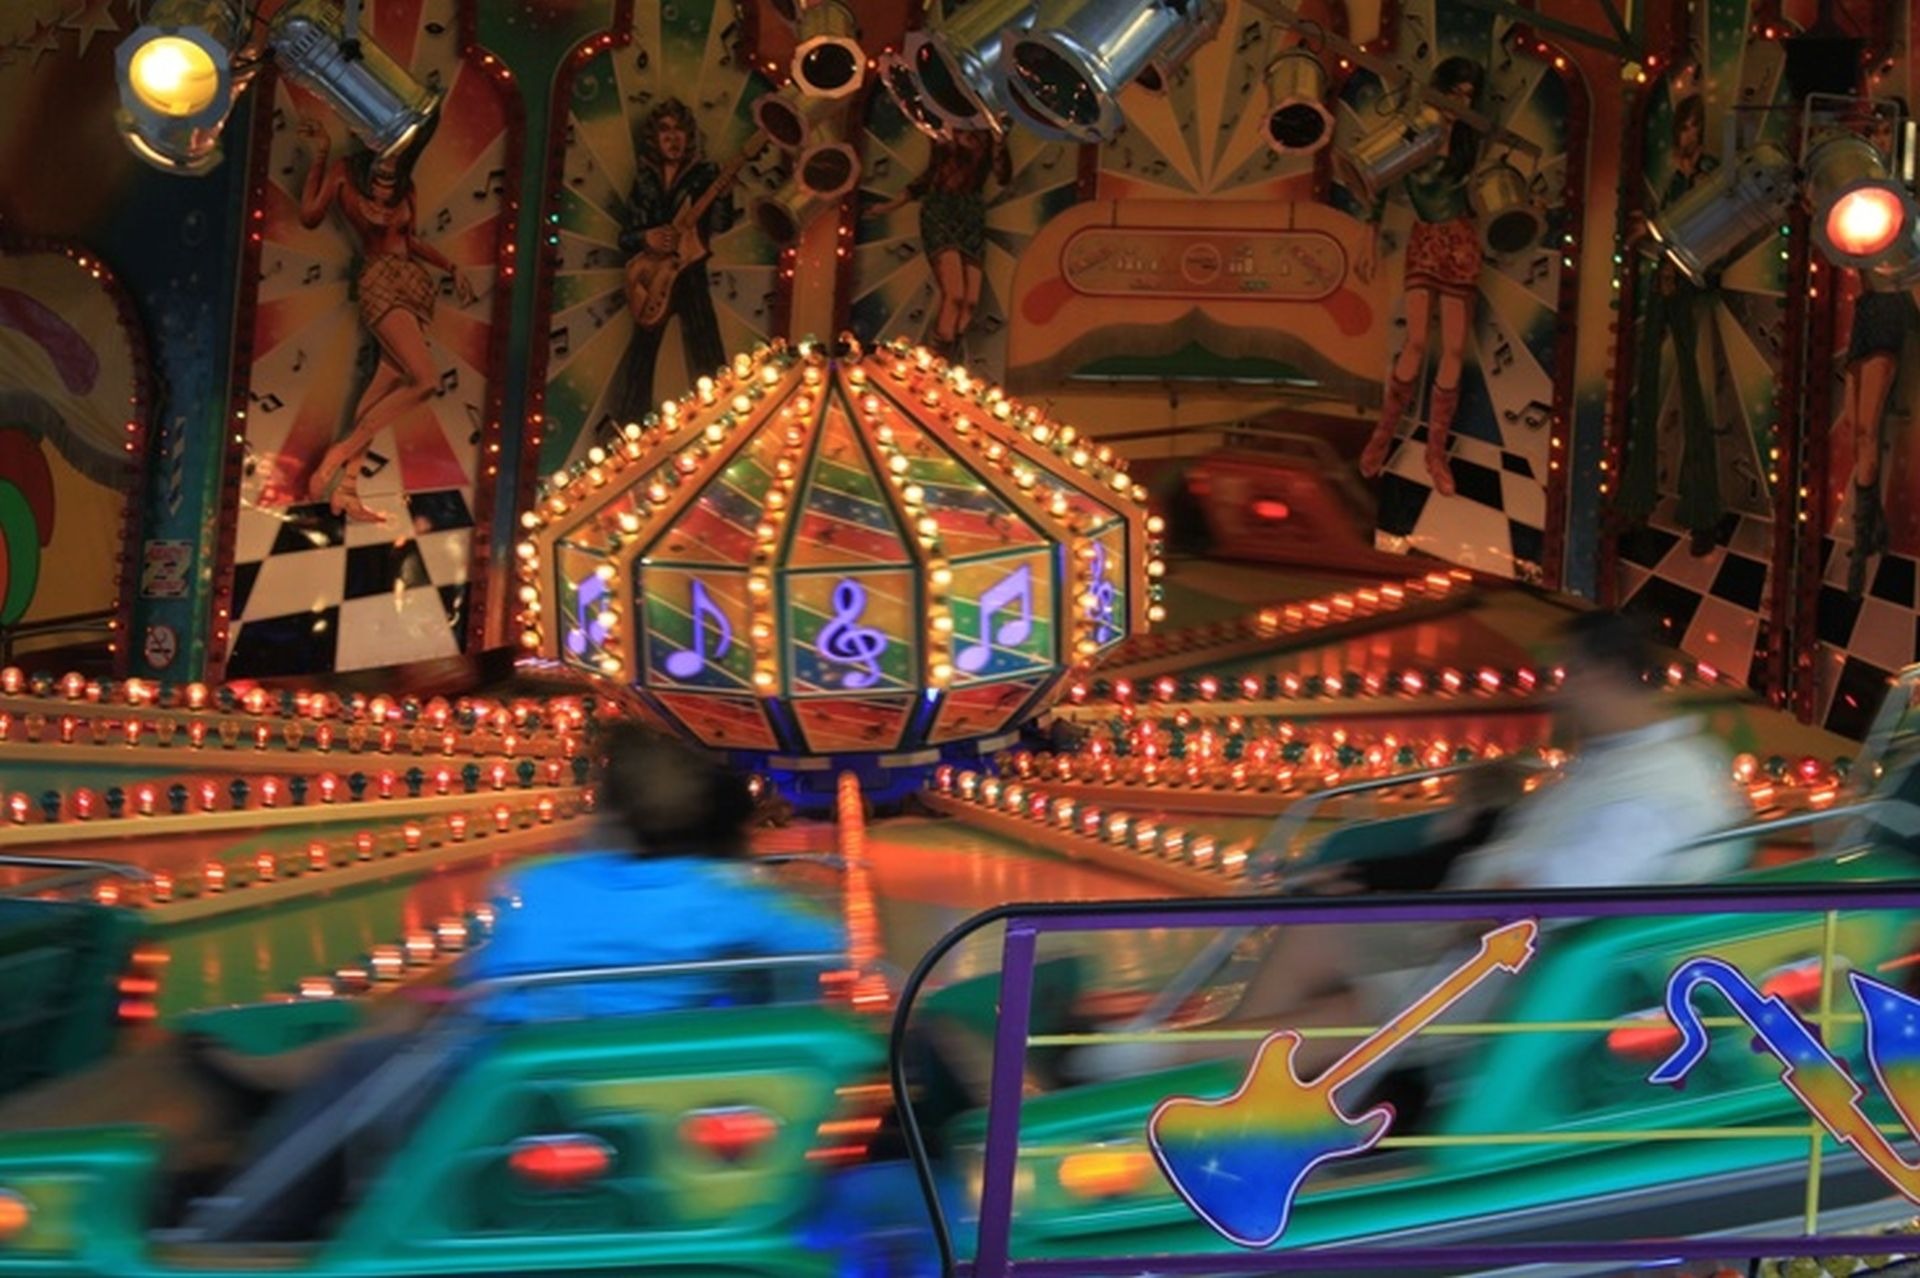
recreation, amusement park, park, ride, carousel, fun, resort, joy, fair, entertainment, screenshot, year market, amusement ride, musical theatre